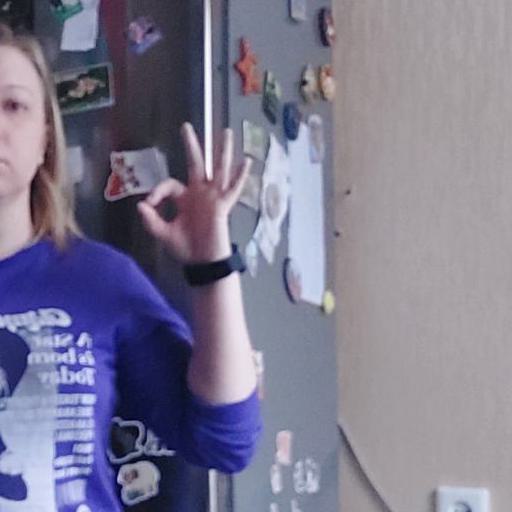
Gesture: ok